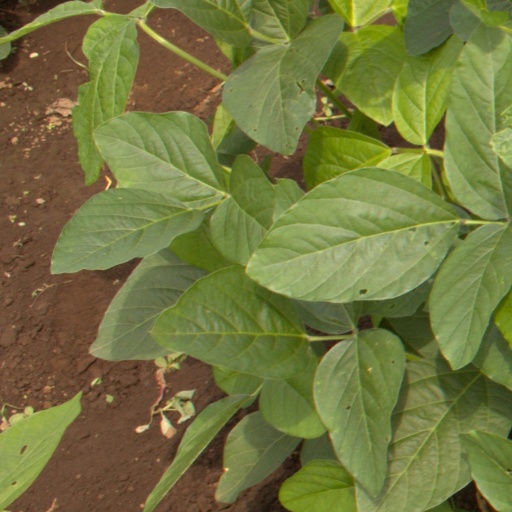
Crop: soybean